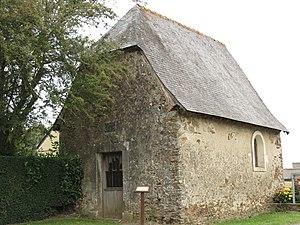
Chapelle du Buron au Bourg d'Iré. Extérieur.
Le Bourg-d'Iré est une ancienne commune française située dans le département de Maine-et-Loire en région Pays de la Loire.